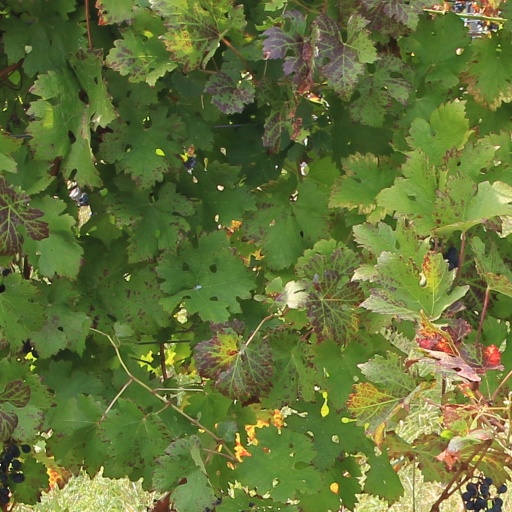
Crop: grape